Damper (food)

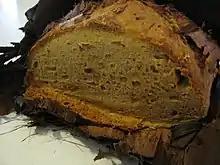
A modern damper

Damper is a thick home-made bread traditionally prepared by early European settlers in Australia. It is a bread made from wheat-based dough. Flour, salt and water, with some butter if available, is kneaded and baked in the coals of a campfire, either directly or within a camp oven.